The Nina B. Affair

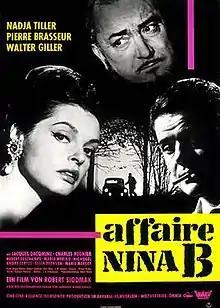

The Nina B. Affair (French: L'affaire Nina B., German: Affäre Nina B) is a 1961 French-West German drama film directed by Robert Siodmak and starring Nadja Tiller, Pierre Brasseur and Walter Giller.